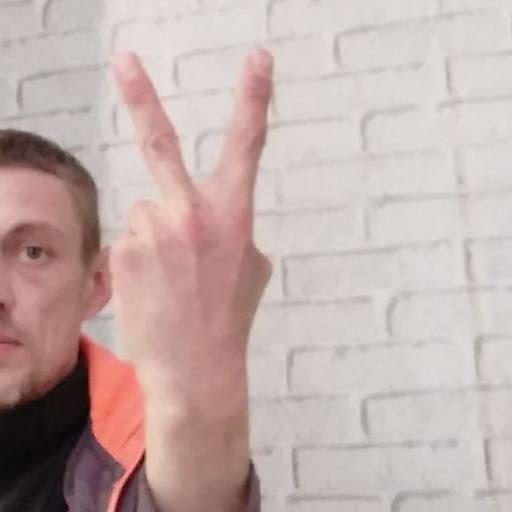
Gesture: peace_inverted